Cooking with Stella

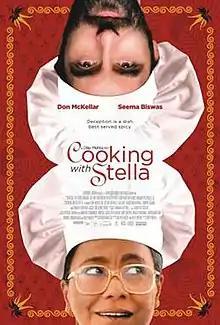
Movie poster

Cooking with Stella is a 2009 film written by siblings Deepa Mehta and Dilip Mehta. The film is a light comedy about a Canadian diplomat (Lisa Ray) and her husband (Don McKellar) living in New Delhi, and their cook, Stella (Seema Biswas). Indian actress Shriya Saran makes a special appearance. "Cooking with Stella" was shot on location in New Delhi, and entered post-production in May 2008. It premiered at the Toronto International Film Festival on 16 September 2009. The film was also nominated at London Asian Film Festival under Best Crossover film category and best actress for Seema Biswas.